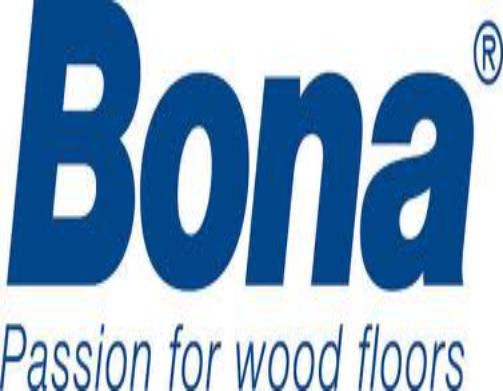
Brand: Bona
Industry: Others